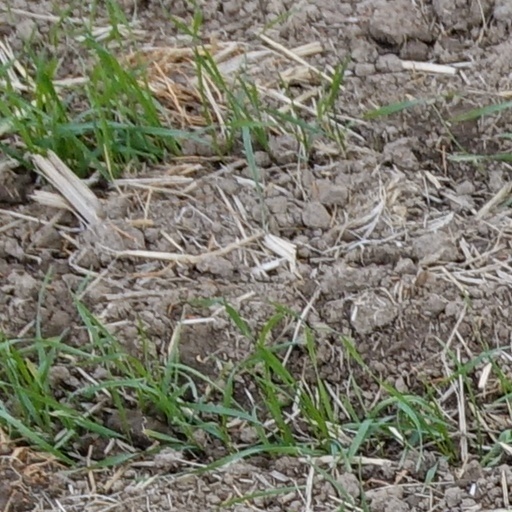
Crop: wheat